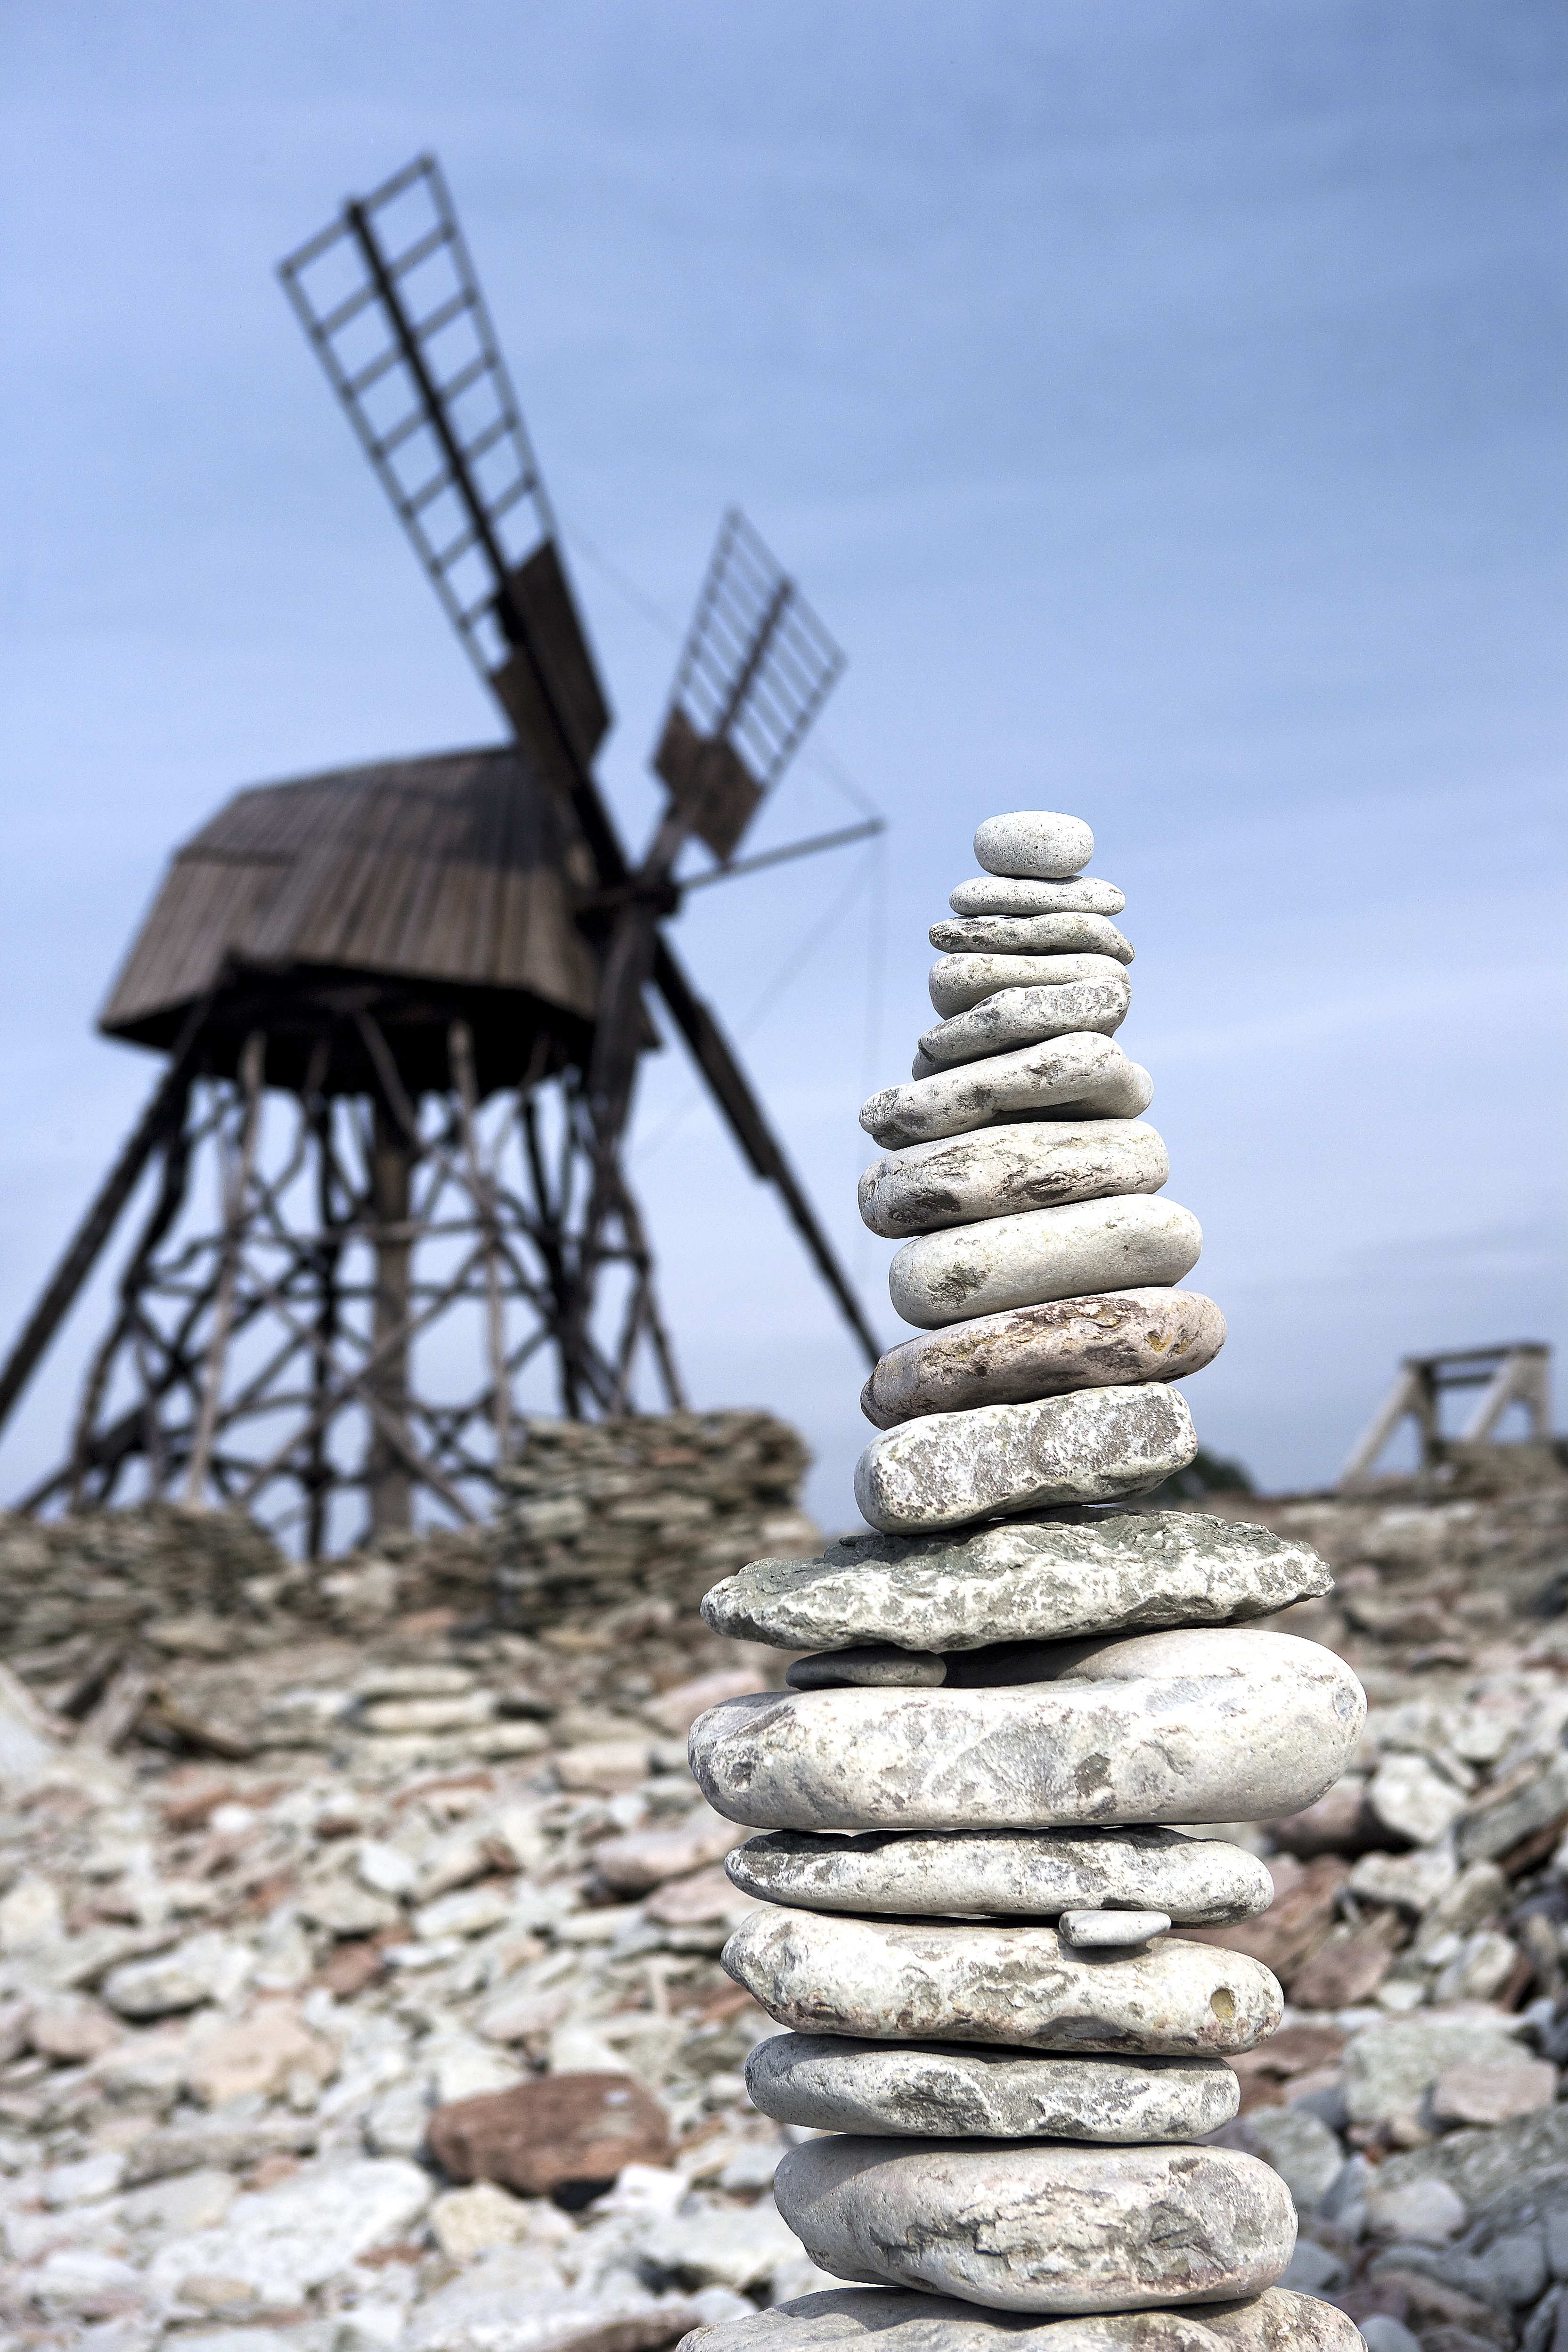
rock, winter, tower, balance, stones, use, temple, geopark, oland, skurkvarn